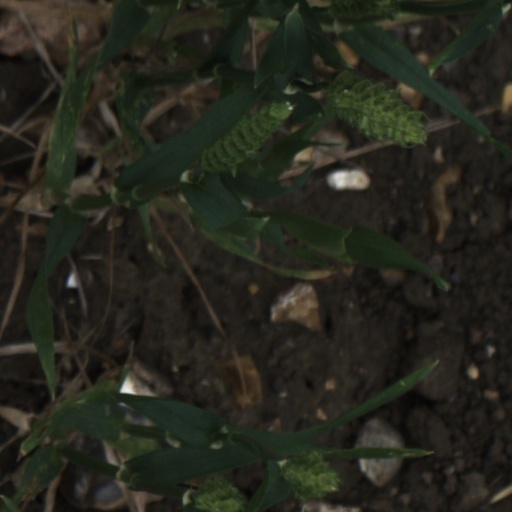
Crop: wheat